Boudewijn de Groot

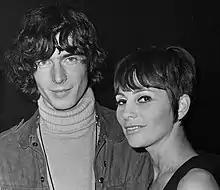
De Groot and Ann Burton (1966)

Much of Nijgh's lyrics included social criticism, so after the release of his first album in 1966 De Groot was labeled as a protest singer, an image confirmed for the mainstream audience by the success of his song "Welterusten mijnheer de president" ("Goodnight, Mister President") on the Vietnam War. De Groot's second album "Voor de overlevenden" was released later in 1966. The arranger and conductor for this album, Bert Paige, continued to work with De Groot until the 1970s. However, during carnival 1967, "Het Land van Maas en Waal" was released and became De Groot's third hit. Under the name "Baldwin", an English version of these songs appeared in the U.K. ("The land at rainbow's end"). The next single, "Onder ons", just made it into the charts. By this time, De Groot had already recorded songs like "Verdronken vlinder", "Testament" and "Beneden alle peil", which would later become successful but would never enter hit charts. De Groot and Nijgh became influenced by the Flower Power movement during that time and created the album "Picknick". The songs sounded a lot like a mix of George Harrison's work on The Beatles albums and their own work. The album was well received, and the single "Picknick" was a hit. The duet "Meester Prikkebeen" with Elly Nieman entered the charts two months later. Two other songs, "Waterdrager" and "Als de rook om je hoofd is verdwenen" were minor hits in 1968.